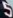
Number: 5